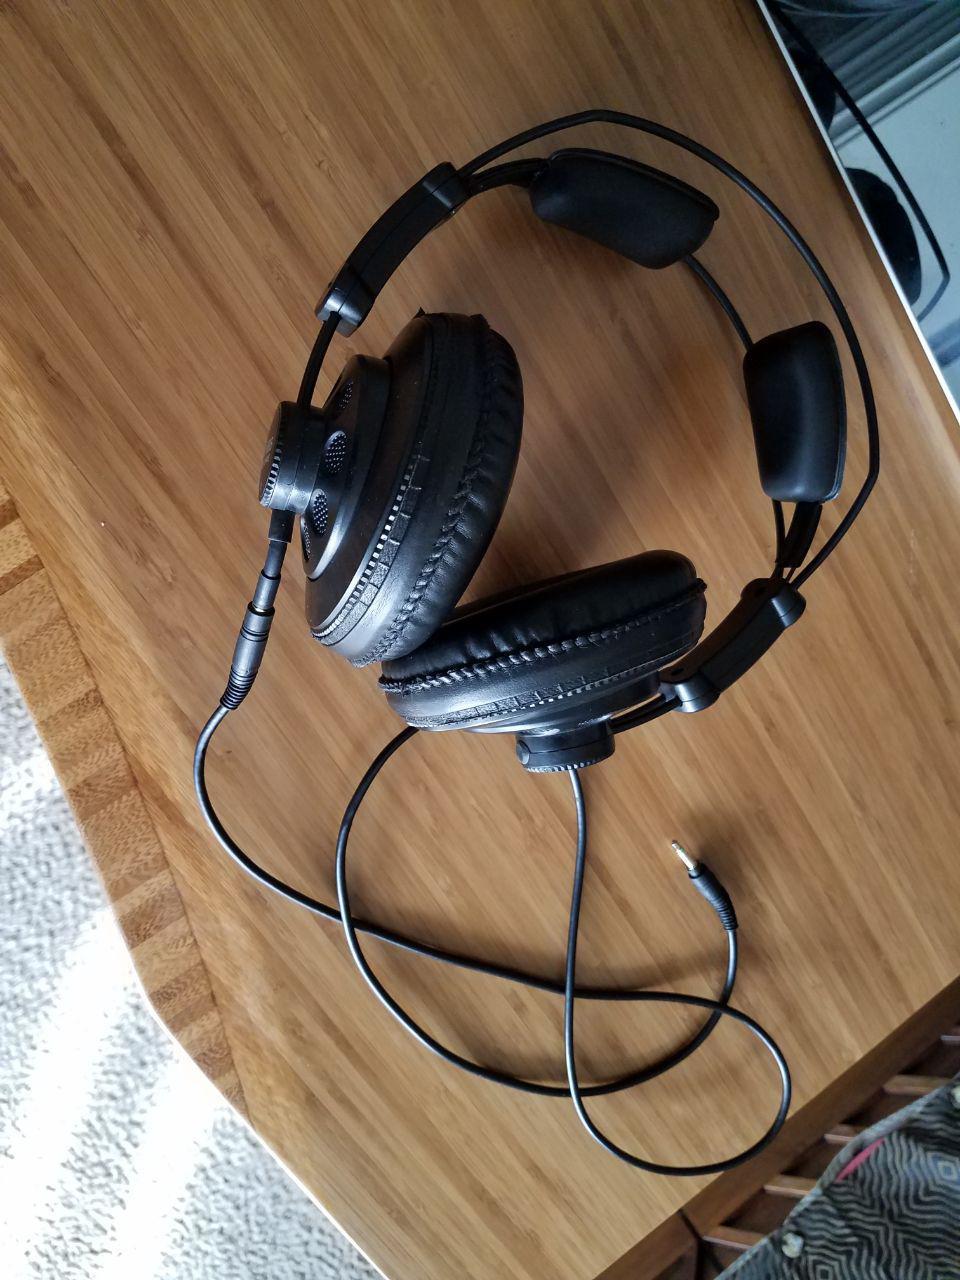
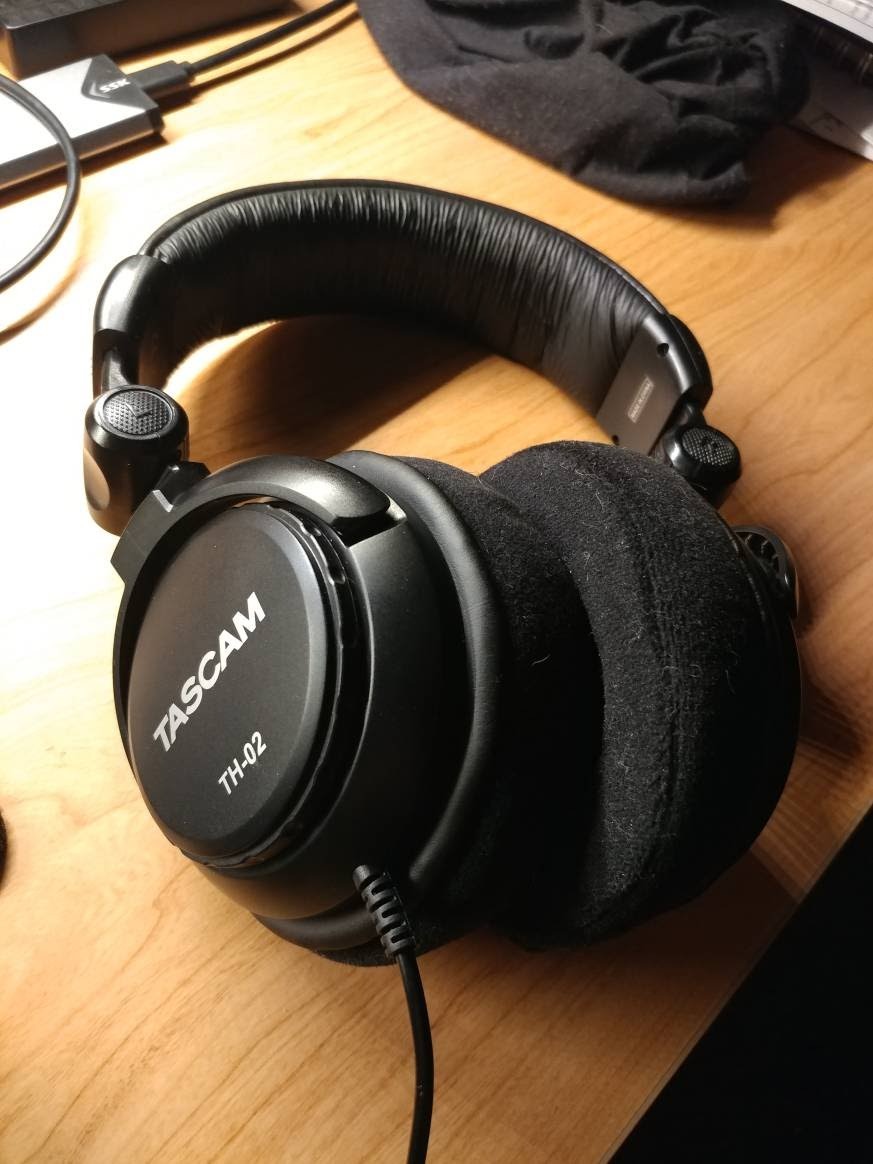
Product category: headphones
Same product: no